Zhang Han (Ming dynasty)

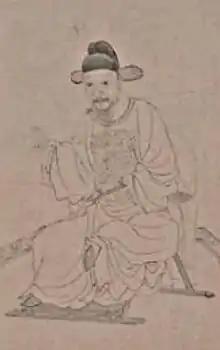

Zhang Han (張瀚, 1511–1593), courtesy name Ziwen (子文), art name Yuanzhou (元洲), was a leading scholar-official during the Ming dynasty (1368–1644) of China. Although eventually posted to serve in the capital at Beijing, Zhang was a native of the thriving commercial city of Hangzhou and a descendant of a wealthy family that ran a textile business. He was also a literary author, a painter, a follower of Chinese Buddhism, and an essayist while in retirement from office during his later years. According to the historian Timothy Brook, he was a "close observer of the changes of his age", in reference to China's intensified commercialism and consumption of commodities in the late Ming era and its effects upon Chinese culture.